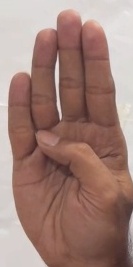
ASL sign: B